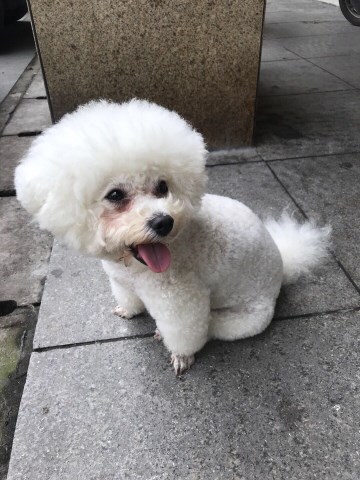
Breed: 3083-n000117-Bichon_Frise